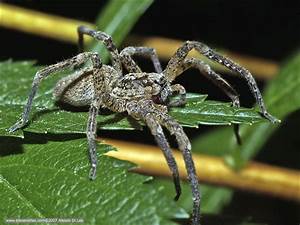
Label: ragno